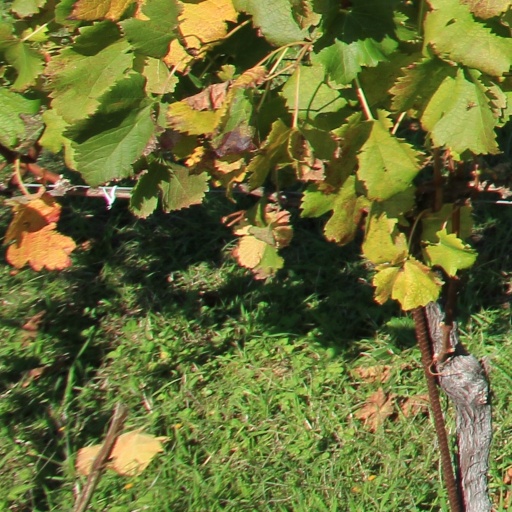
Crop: grape